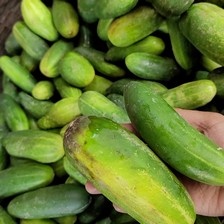
Label: cucumber